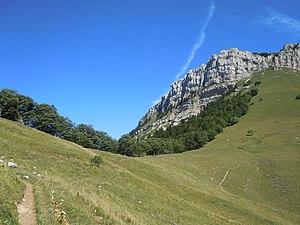
Col de la Ruchère depuis le chemin du Pré de la Folie - Grande Chartreuse - Savoie - France
Le col de la Ruchère est un col de montagne, situé à 1 418 m d'altitude, sur la commune de Saint-Christophe-sur-Guiers, dans le massif de la Chartreuse entre la prairie des Riondettes à la Ruchère et le monastère de la Grande Chartreuse.